Royal University of Bhutan

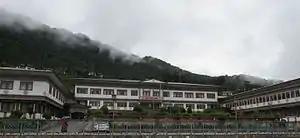
Gaedu College of Business Studies, an autonomous government college under the Royal University of Bhutan

The Royal University of Bhutan (Dzongkha: འབྲུག་རྒྱལ་འཛིན་གཙུག་ལག་སློབ་སྡེ་; Wylie:" 'brug rgyal-'dzin gtsug-lag-slob-sde"), founded on June 2, 2003, by a royal decree, is the national university of Bhutan. It is the first and the oldest university in Bhutan.